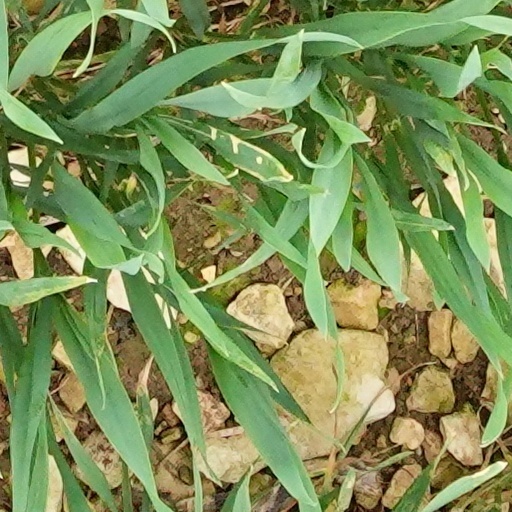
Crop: wheat